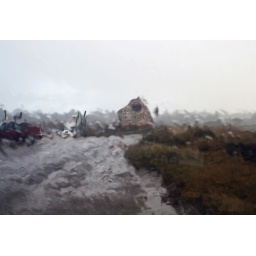
Thornham Coal Barn taken through the car windscreen in a hailstorm last week - apologies to van Gogh!